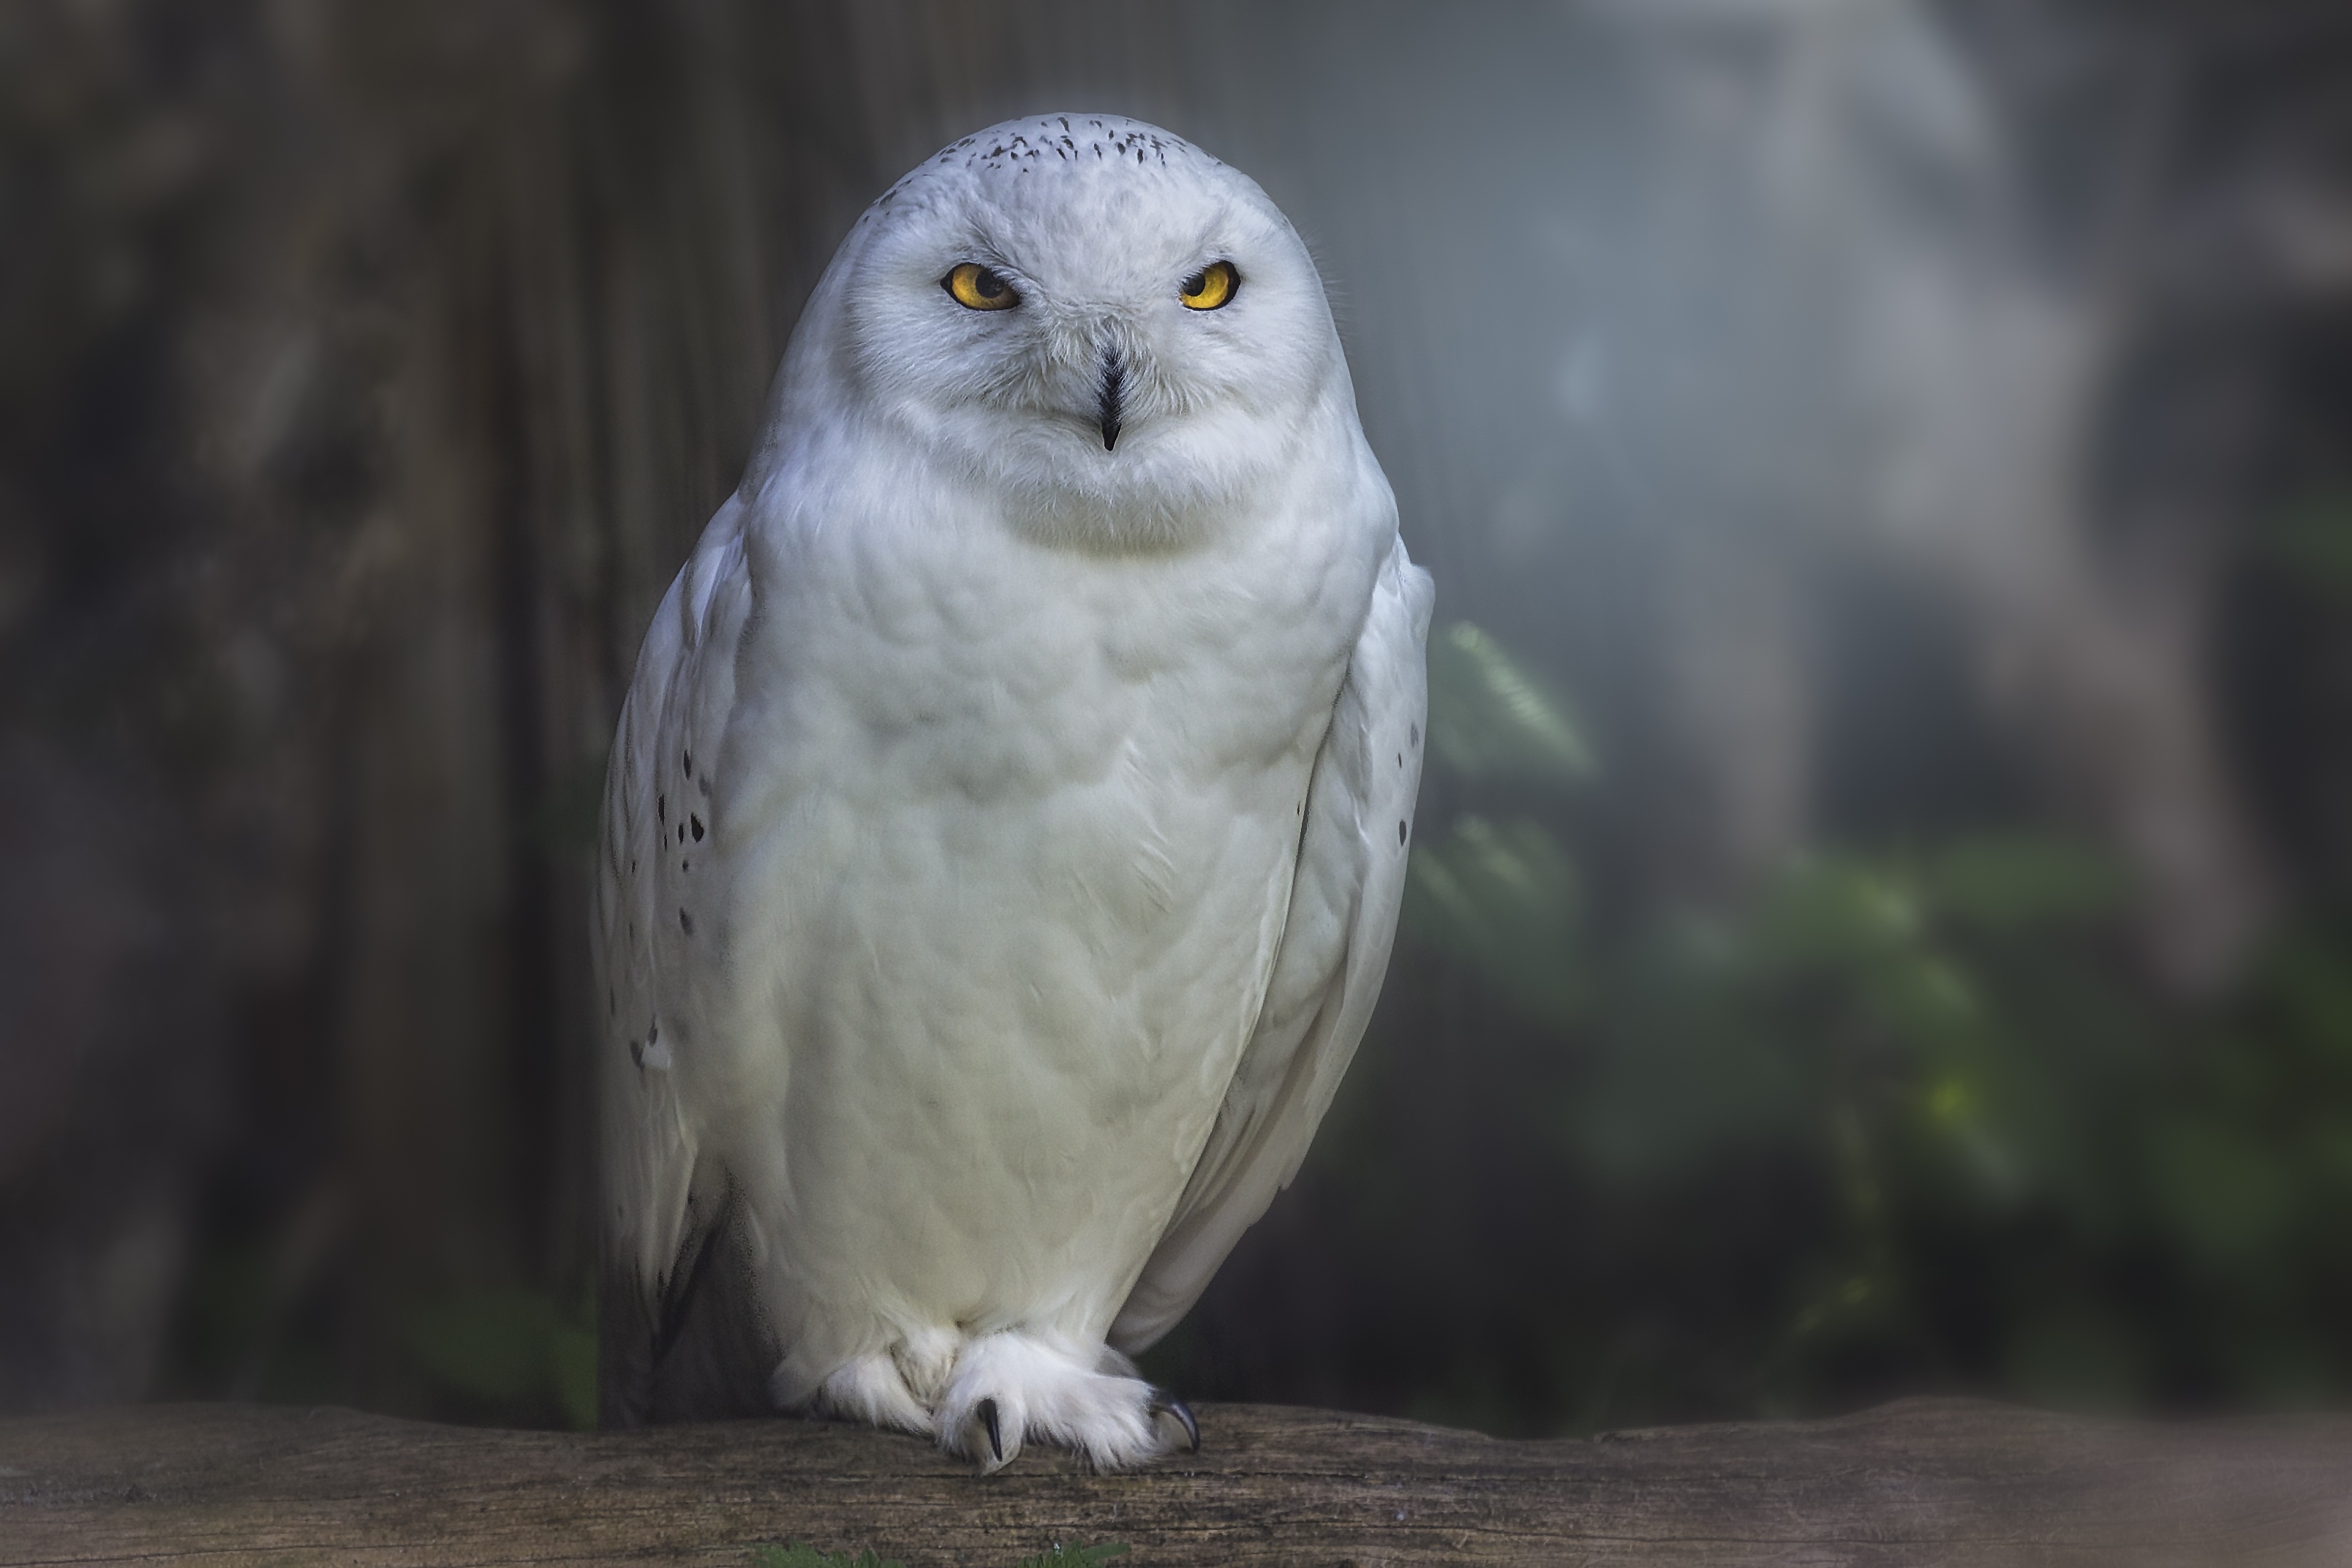
nature, bird, wing, wildlife, beak, owl, fauna, raptor, plumage, bird of prey, vertebrate, falcon, animal world, wildlife photography, spring dress, great grey owl, bird portrait, accipitriformes